Jason Crookes

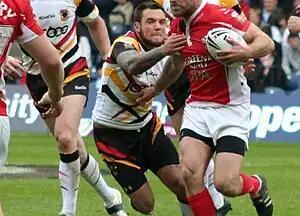
Crookes in action for Bradford

Crookes first game of 2010 was against Wigan Warriors in place of the injured Rikki Sheriffe. He also played against Crusaders in the Magic Weekend. His next league appearance would be in Round 25 (St. Helens) then in Round 26 against Wakefield Trinity. He also played in the Challenge Cup tie against the Dewsbury Rams. At the end of the season Jason Crookes signed a new 2-year contract to stay with the Bradford Bulls.